Peggy Ann Garner

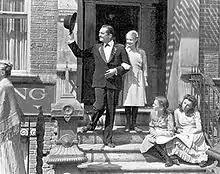
James Dunn and Peggy Ann Garner in "A Tree Grows in Brooklyn" (1945)

In 1938, Garner made her first film appearance at the age of six in the Warner Bros. film "Little Miss Thoroughbred" (1939), in which she had a small role as an orphan. Over the next few years, she continued to appear in small roles in the films "In Name Only" (1939), "Blondie Brings Up Baby" (1939), "Abe Lincoln in Illinois" (1940), and "Eagle Squadron" (1942). She was offered a more substantial role in "The Pied Piper" (1942) after the actress originally cast came down with measles.